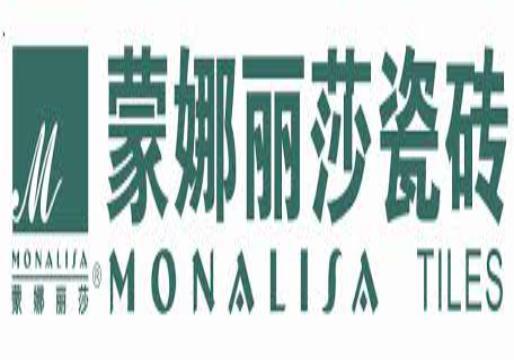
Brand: mona lisa-3
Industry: Necessities